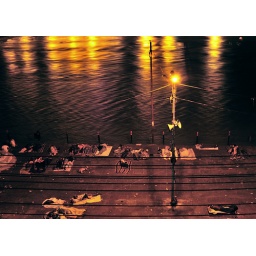
The view from the hotel balcony: Hawkers and street merchants sleeping outside on a balmy pre-Monsoon night in Haridwar